Duddon Estuary

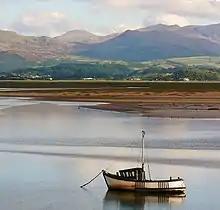
A fishing boat at anchor in the estuary, with mudflats and mountains in the background

The Duddon Estuary is the sandy, gritty estuary of the River Duddon that lies between Morecambe Bay and the North Lonsdale coast.